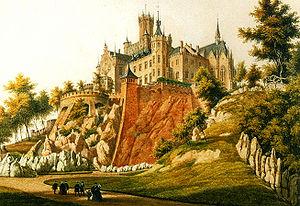
Le château de Marienburg est un château fort de style médiéval / néo-gothique du XIXᵉ siècle de la commune de Pattensen, à 15 km au nord-ouest de Hildesheim et 20 km au sud de Hanovre, en Basse-Saxe en Allemagne. Propriété historique de la Maison de Hanovre, richement meublé et décoré d'origine, il est un haut lieu du tourisme en Allemagne, partiellement ouvert à la visite en tant que musée.